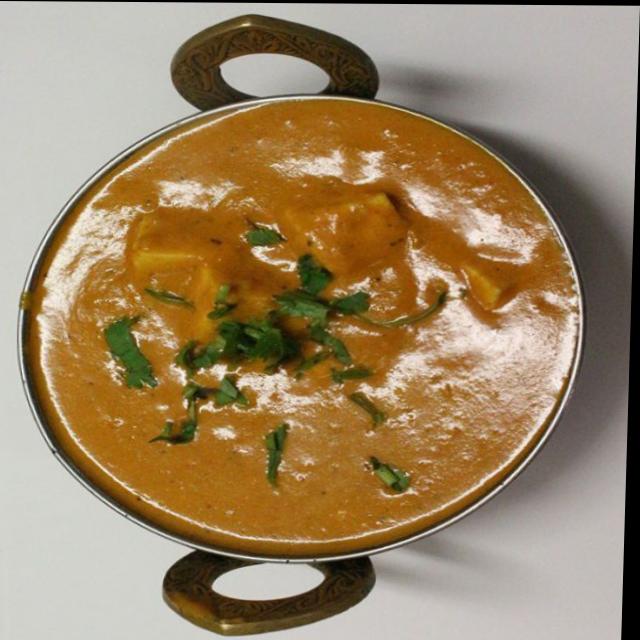
Dish: shahi_paneer